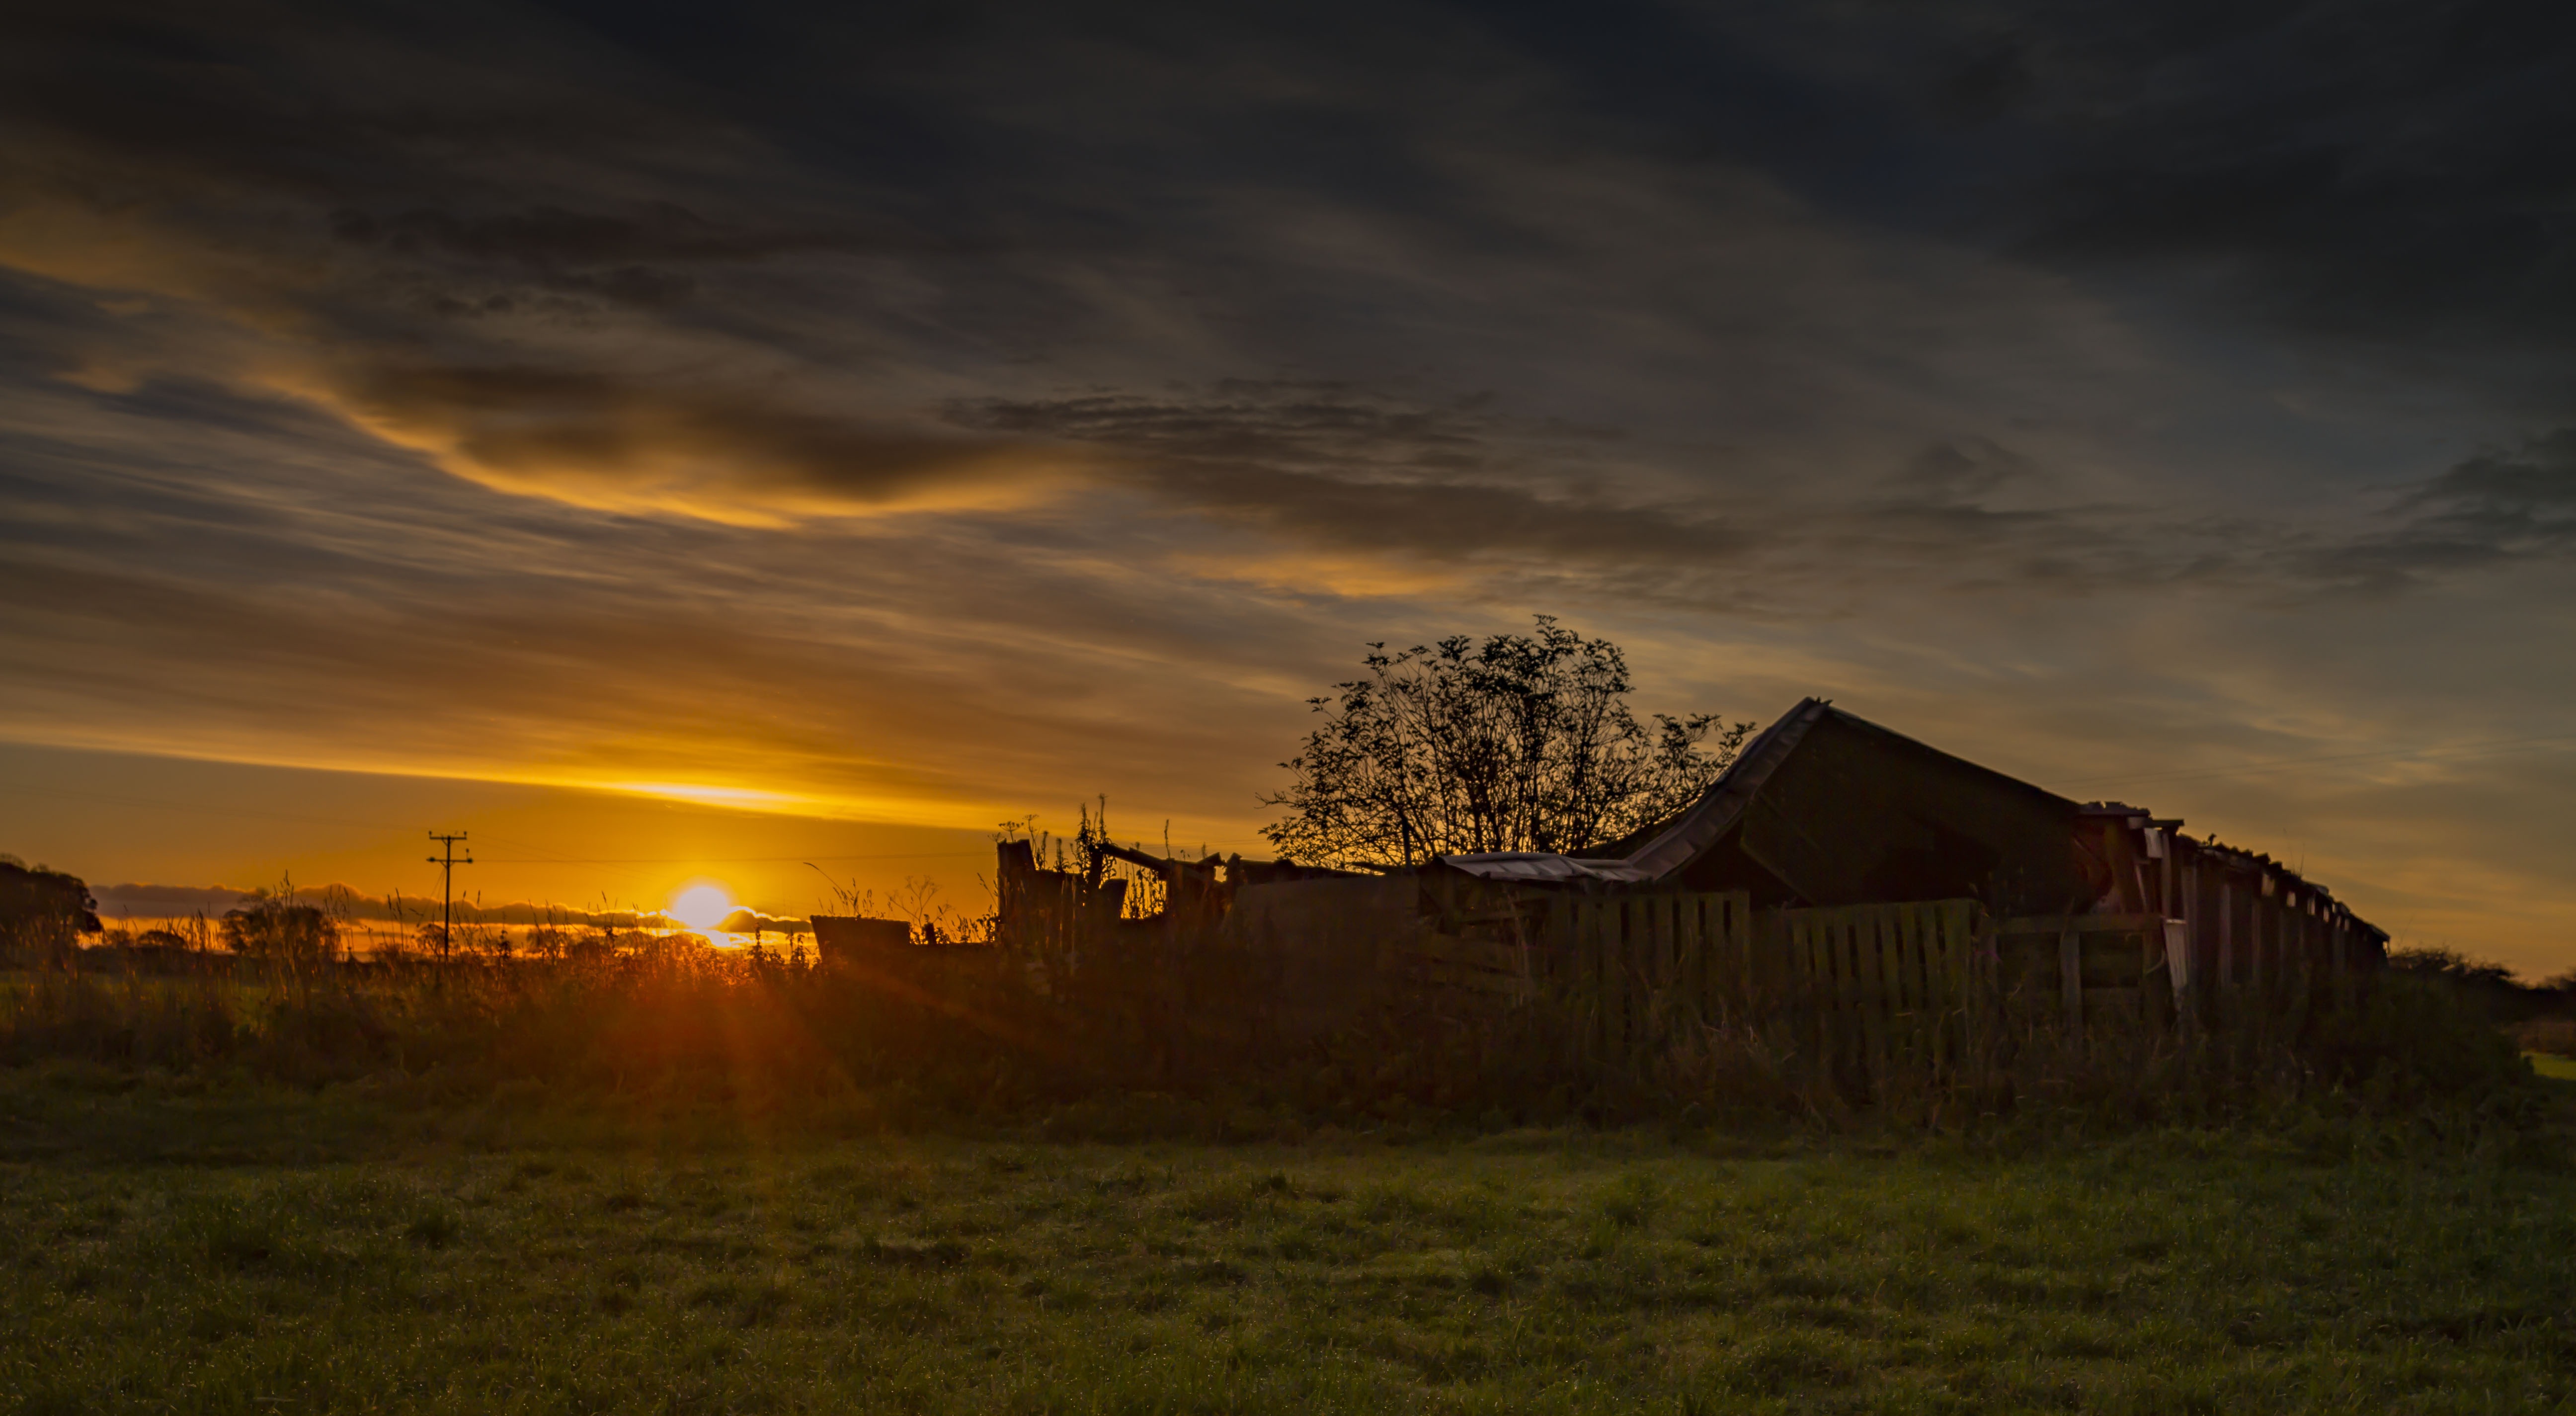
landscape, nature, grass, outdoor, horizon, mountain, light, cloud, sky, wood, sun, sunrise, sunset, field, farm, night, countryside, sunlight, morning, hill, building, old, barn, dawn, country, rustic, summer, dusk, evening, rural, farming, scenic, peaceful, darkness, agriculture, farmland, clouds, wooden, scene, c, rural area, old barn, atmospheric phenomenon